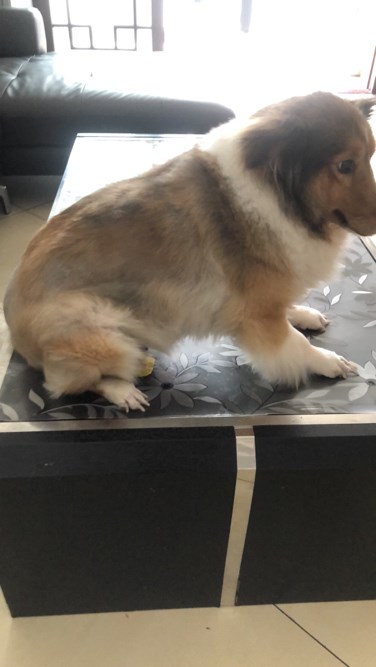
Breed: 274-n000110-Shetland_sheepdog